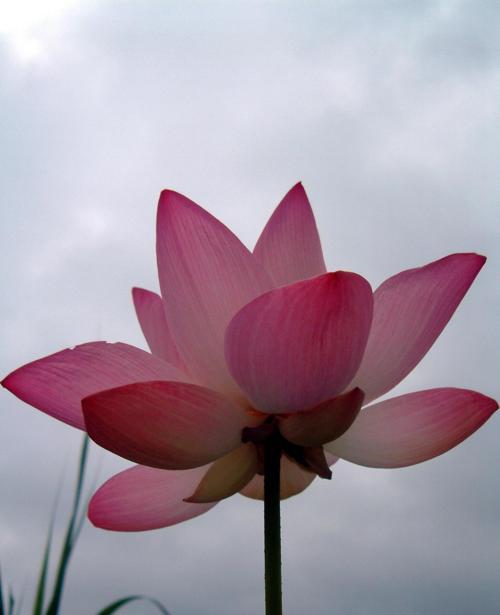
Label: lotus